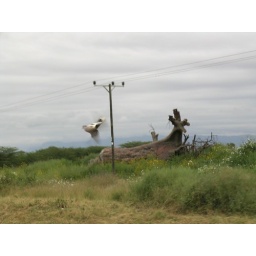
We passed the remains of a baobab tree and caught the common black and white crow in flight.